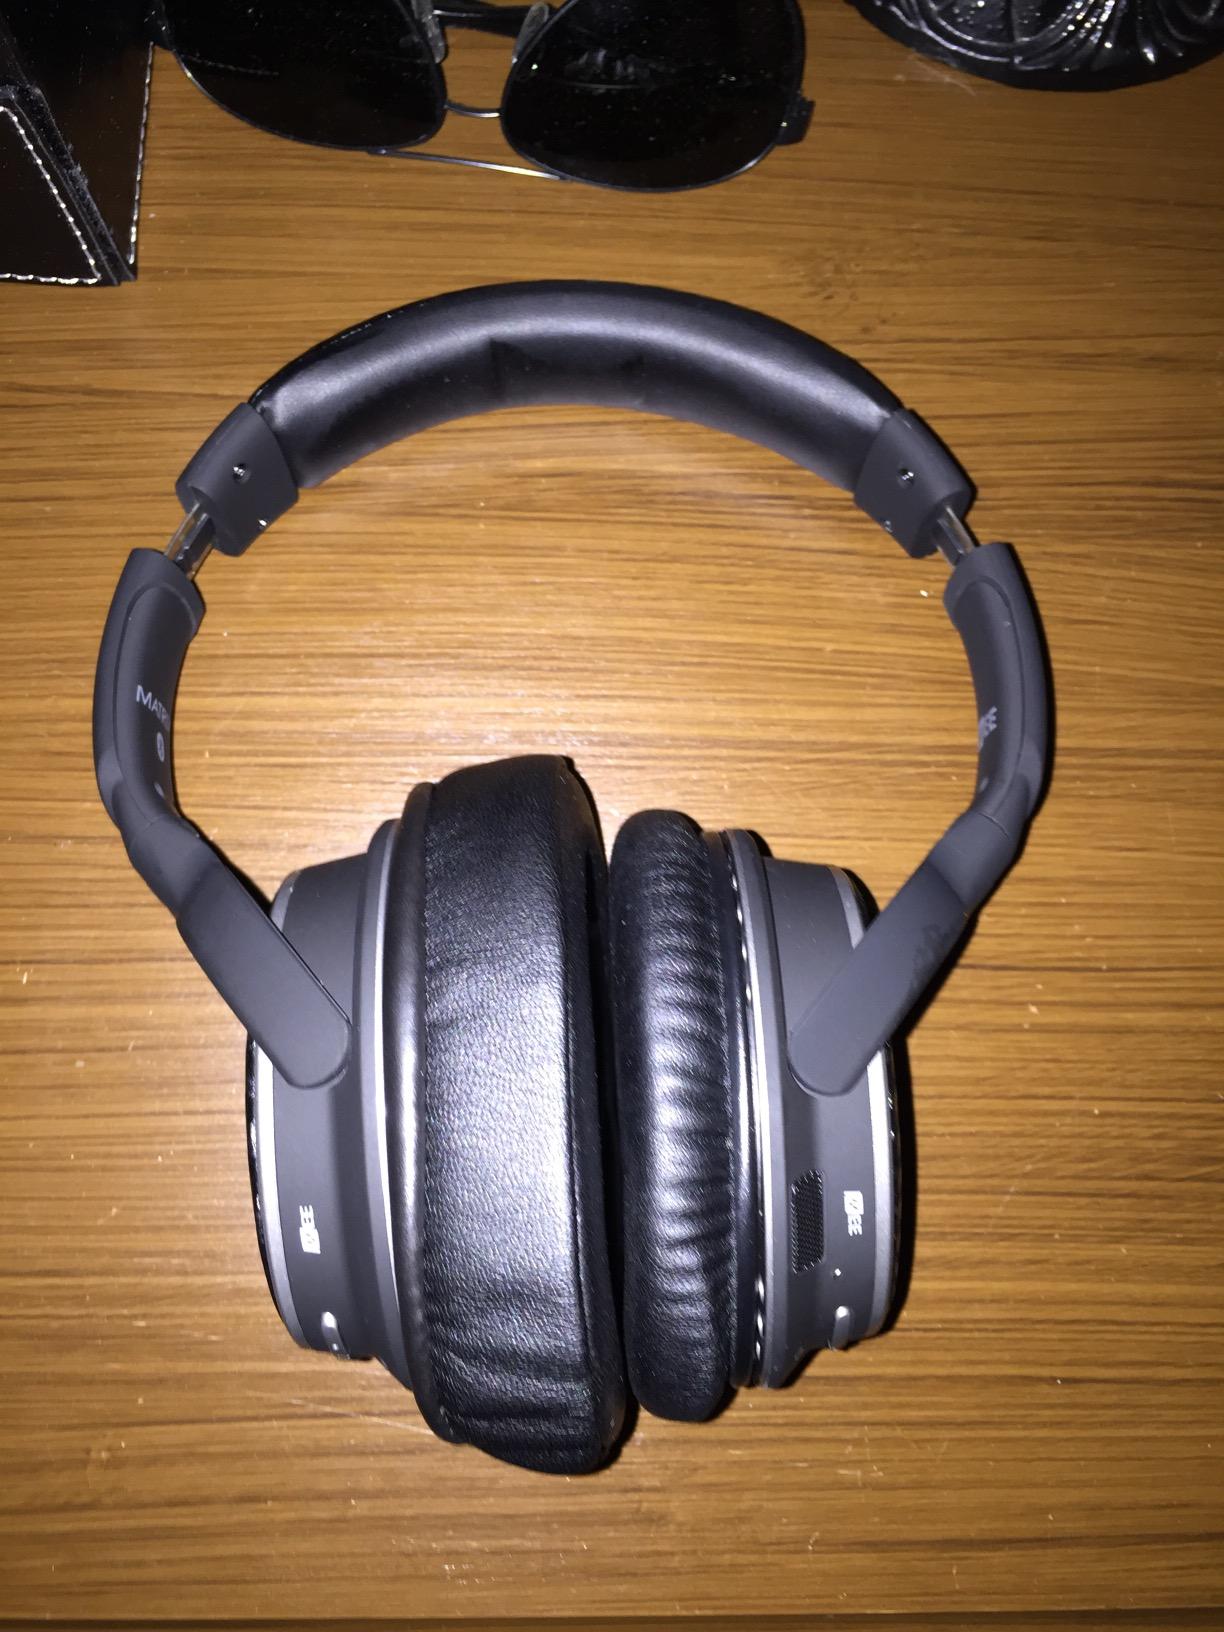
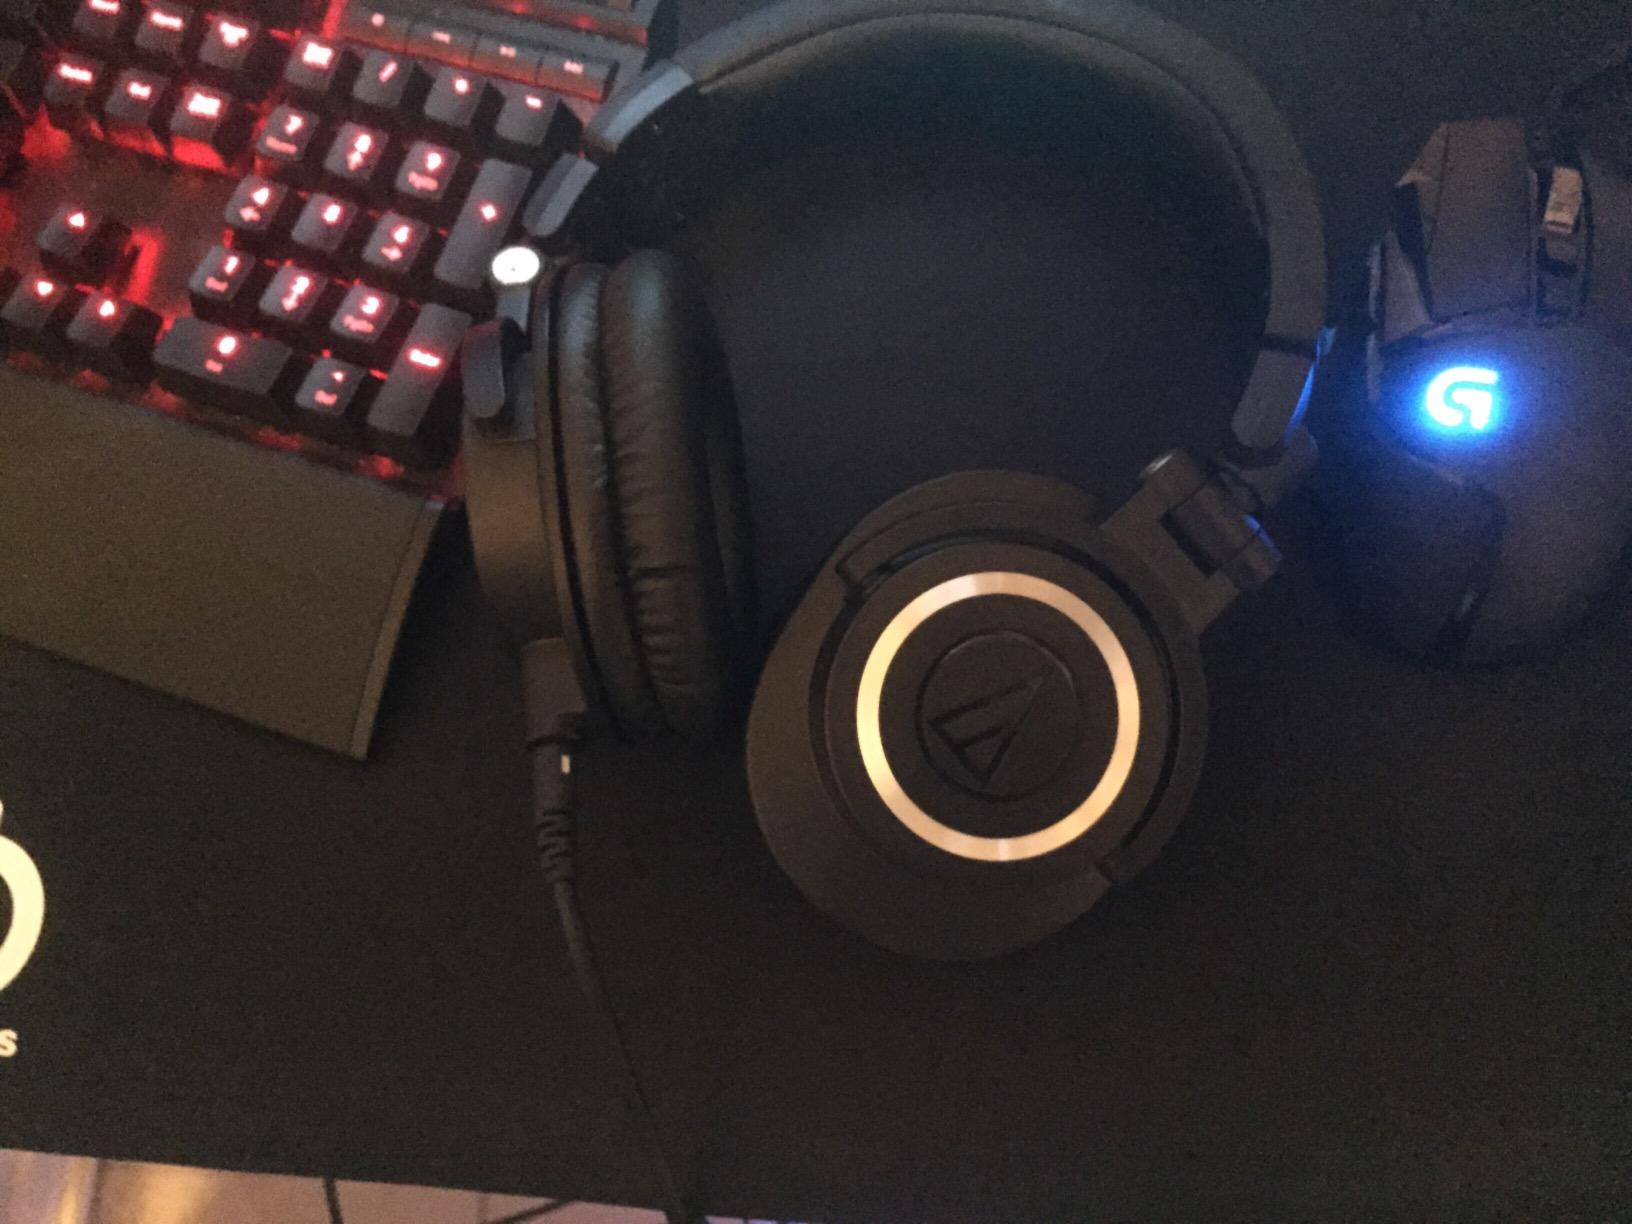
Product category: headphones
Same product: no